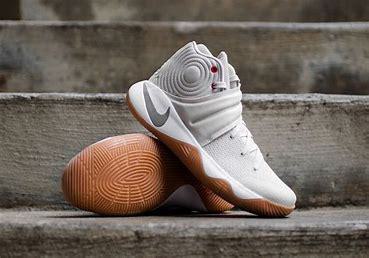
Brand: Nike
Model: Kyrie 2